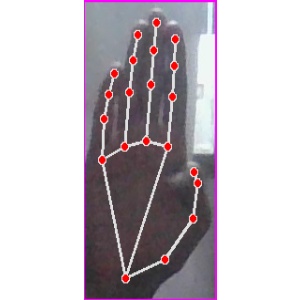
अक्षर: झ